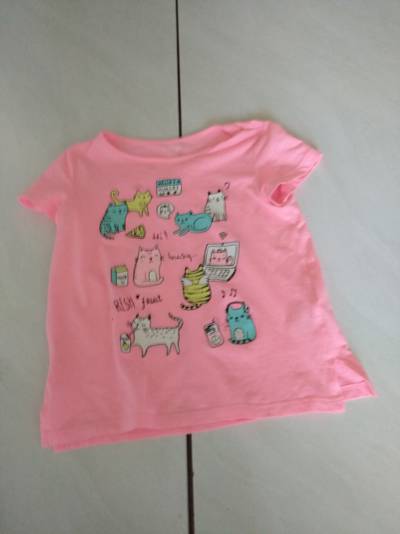
Waste category: clothes